Katanga Business

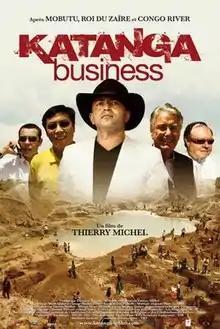

Katanga Business is a 2009 film by Belgian director Thierry Michel that explores the mining industry in Katanga Province, Democratic Republic of the Congo.